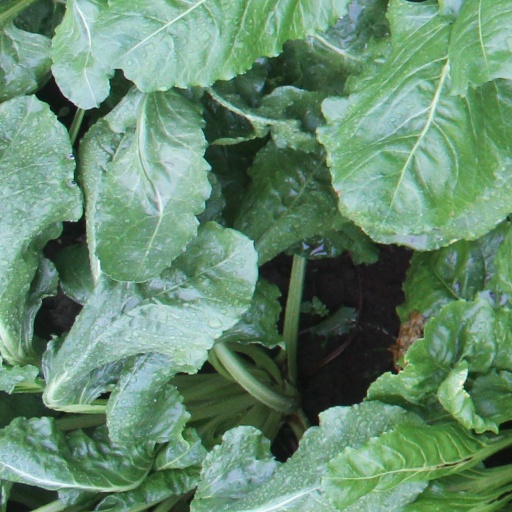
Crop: sugar beet